Describe the emotion expressed in this image:  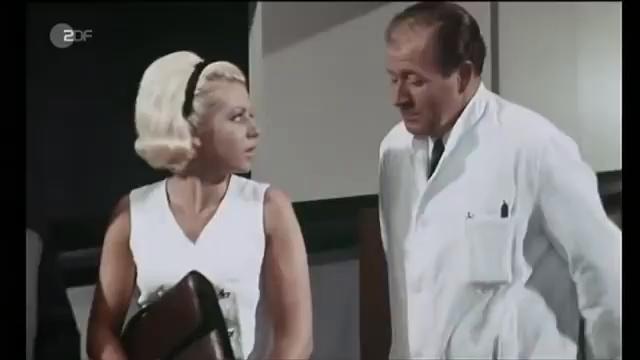
This person displays Fear, valence and arousal with moderate intensity.